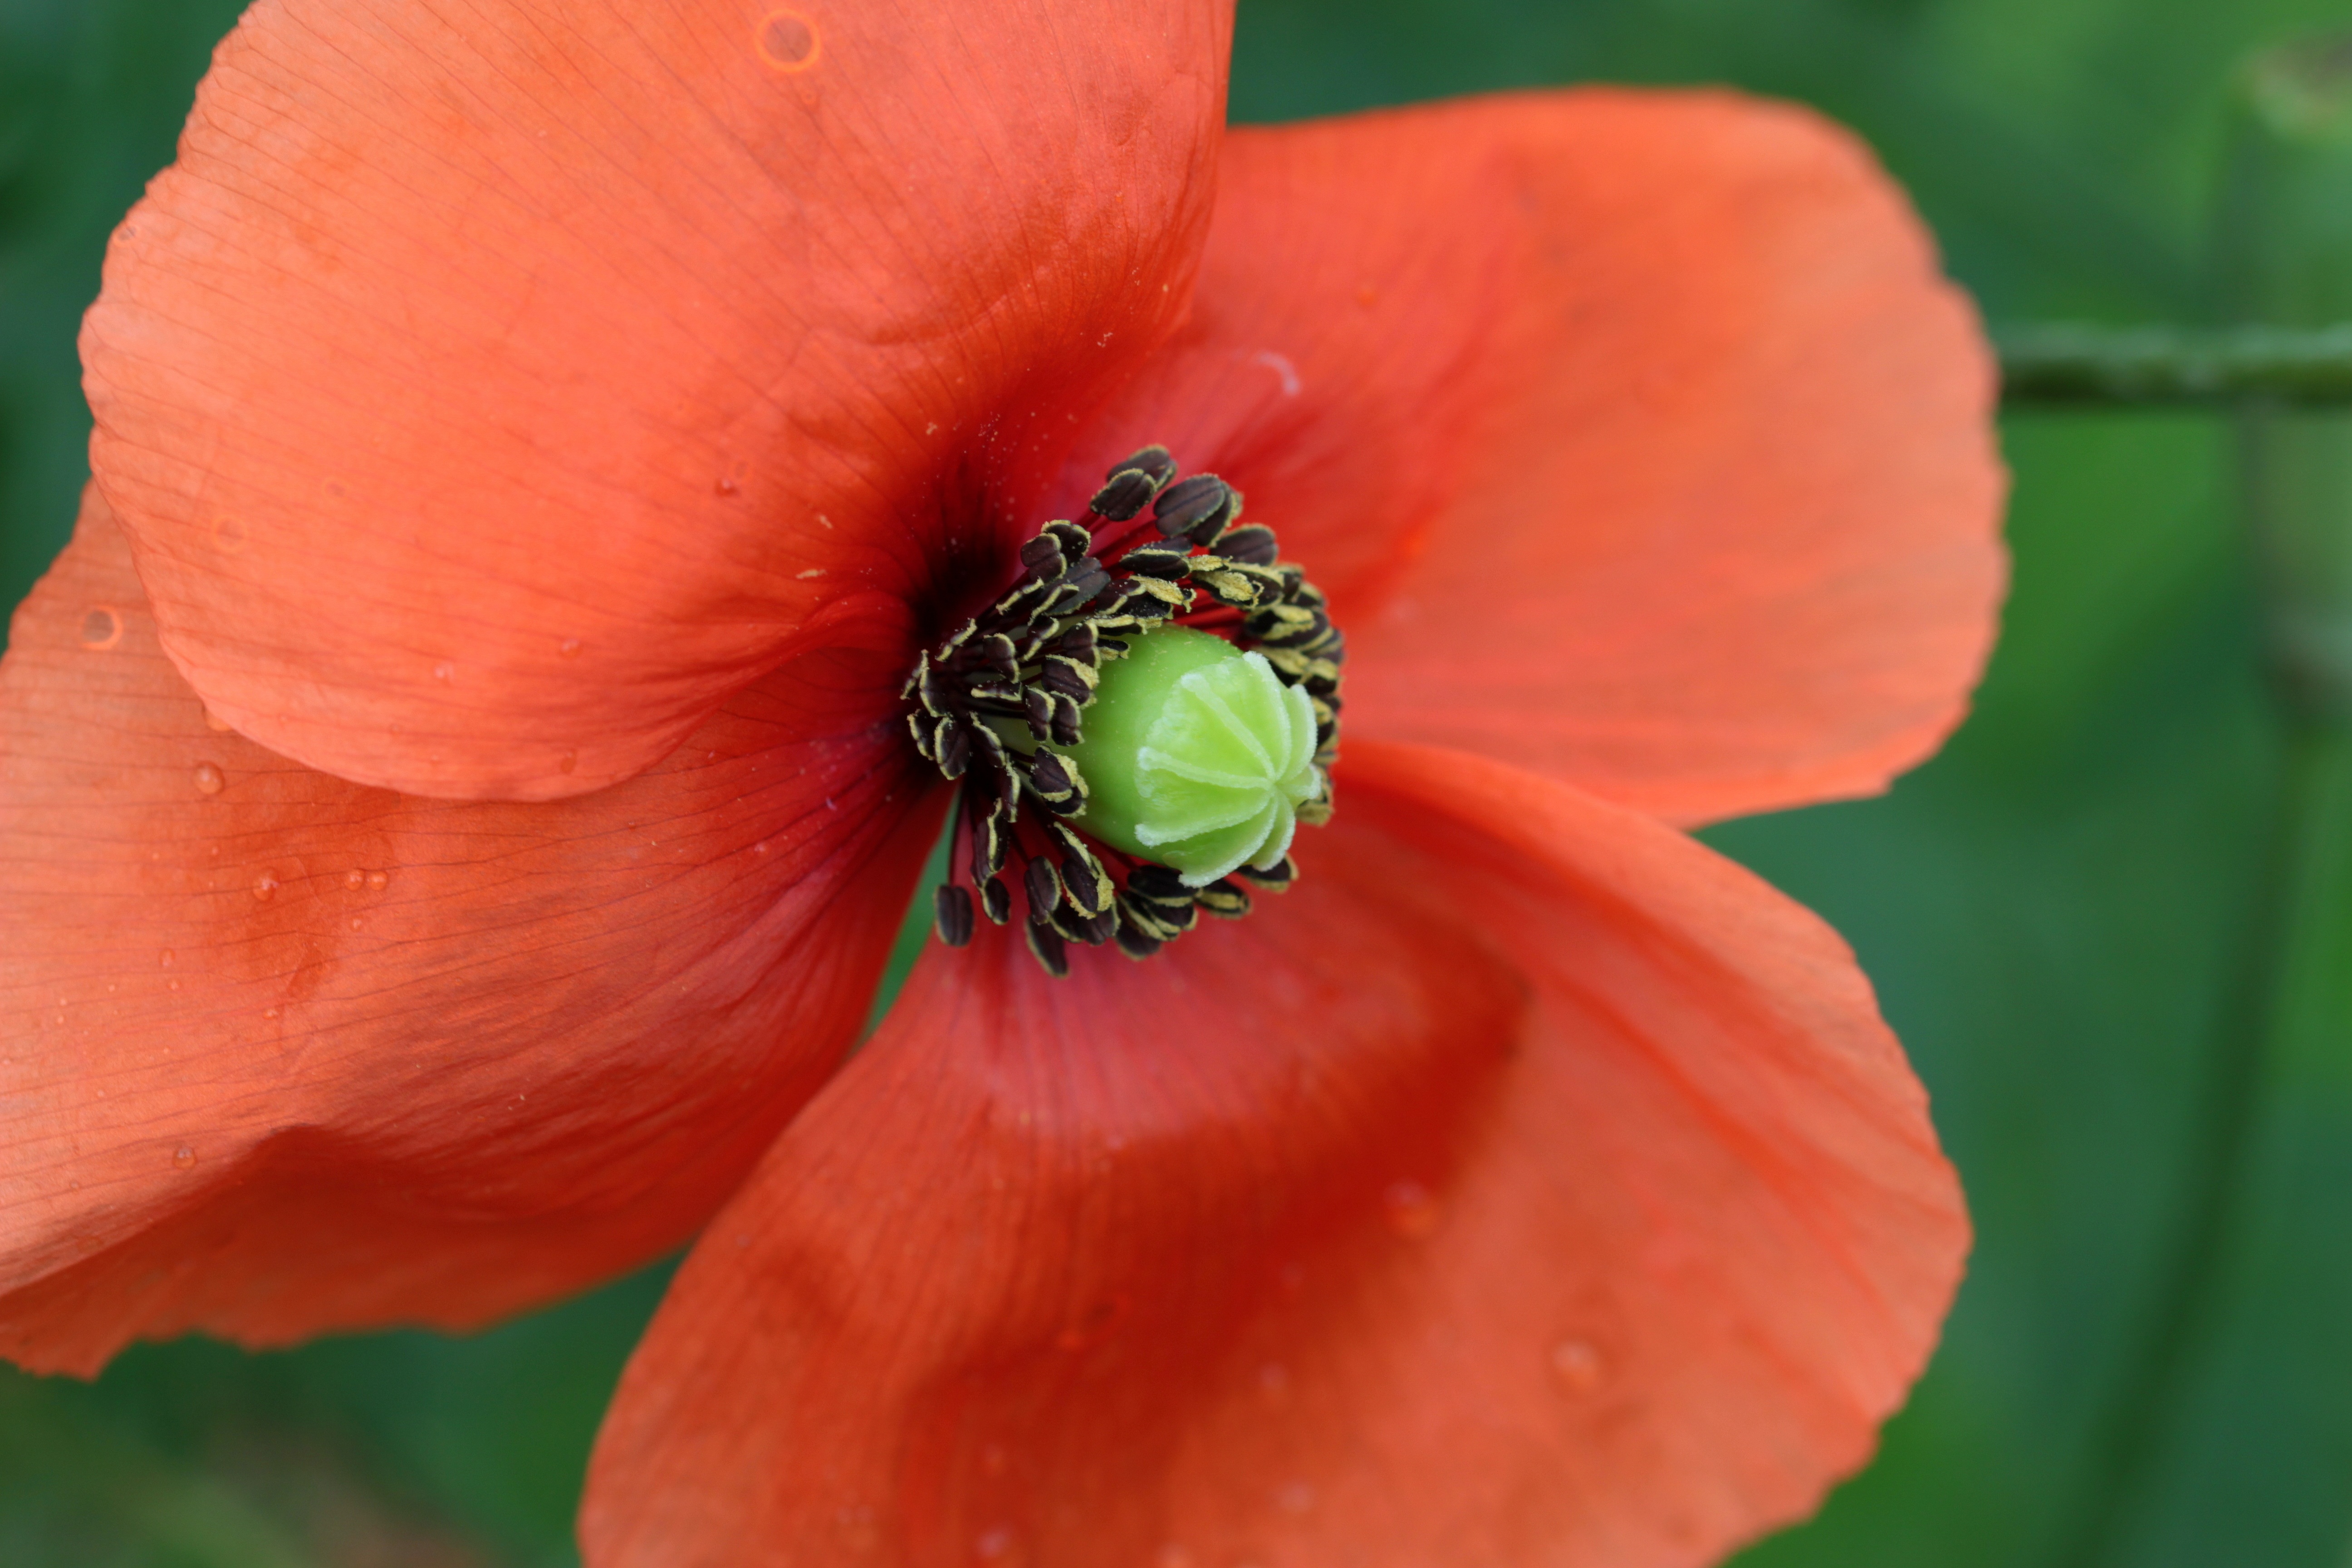
nature, plant, meadow, flower, petal, raindrop, wet, green, red, stamp, flora, close up, klatschmohn, poppy flower, stamen, poppy, coquelicot, macro photography, flowering plant, papaver rhoeas, annual plant, plant stem, land plant, poppy family